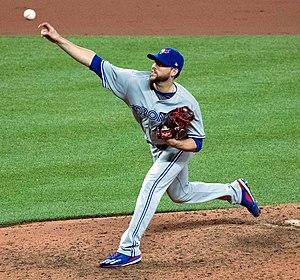
Dennis Ryan Teperas est un lanceur de relève droitier des Blue Jays de Toronto de la Ligue majeure de baseball.